European Union Agency for Railways

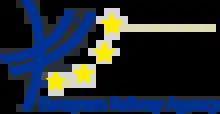
Old logo of the European Railway Agency

In successive years, additional legislation towards bolstering international cooperation and the lowering of national barriers were also implemented, such as in the Interoperability Directive of 2001 that covered the trans-European conventional rail. During 2004, legislation for the creation of a new pan-European agency was passed as a part of the Second Railway Package; one year later, this organisation commenced operations as the "European Railway Agency" (ERA) with the principal objective of contributing to the implementation of EU legislation aimed at improving railway competitiveness by advancing interoperability of railway systems and pursuing a common approach to safety in the railway sector. The ERA was not empowered to directly modify European legislation; it instead prepared, in cooperation with industry stakeholders and the various National Safety Authorities, new and updated legislative acts and recommended their adoption to the European Commission.